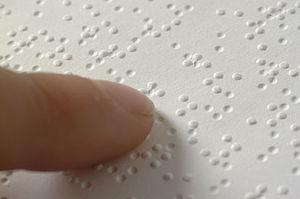
L'apprentissage de la lecture est un des apprentissages essentiels de l'école primaire avec l'écriture et les mathématiques, et le premier but de la scolarité obligatoire. Les systèmes d'écriture et leur rapport avec la langue orale diffèrent, mais la plupart des systèmes d'écriture utilisent des alphabets. Leur principe est de lier des lettres ou syllabes aux sons de la langue orale et à leur sens.